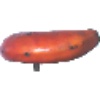
Label: Banana Red 1